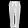
Label: Trouser